The Incredible Jewel Robbery

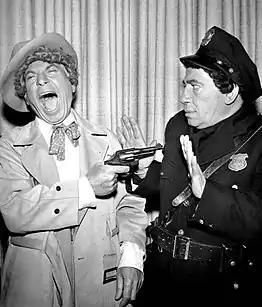
Harpo and Chico in a scene from the program (Chico became ill and later died on October 11, 1961)

"The Incredible Jewel Robbery" was an episode of "General Electric Theater", broadcast by CBS on March 8, 1959. It was the first appearance of the three Marx Brothers together in the same scene since "A Night in Casablanca" in 1946. They had previously appeared in individual scenes in "The Story of Mankind" in 1957, and in pairs in "Love Happy" in 1949 (Chico and Harpo appear together; Groucho is in one brief shot with Harpo in the chase scene, and Chico is in a cutaway shot in the wrap-up in Groucho's office). "Jewel Robbery" would be their last joint TV appearance.